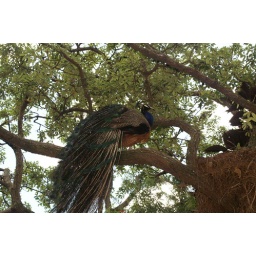
Didn't notice the bird in the tree at first.